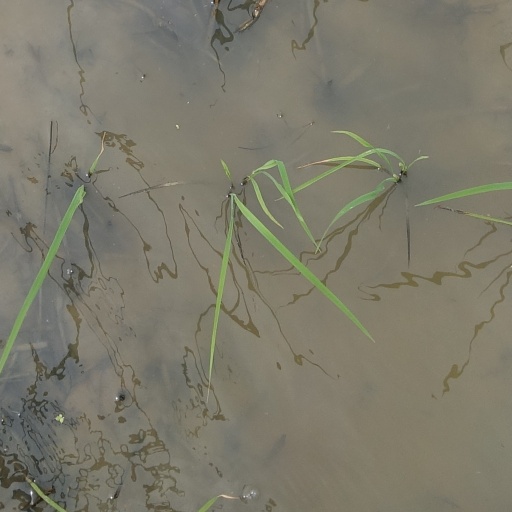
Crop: rice